Bullet button

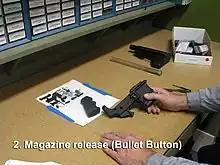
AR-15 receiver with bullet button

A bullet button is a device used to remove a magazine in a semi-automatic rifle, replacing the magazine release with a block which forces the user to remove the magazine by using a tool rather than the magazine release button. This allows the rifle to comply with parts of California's firearms laws. The name came about in relation to a 1999 California law which said that a "bullet or ammunition cartridge is considered a tool."